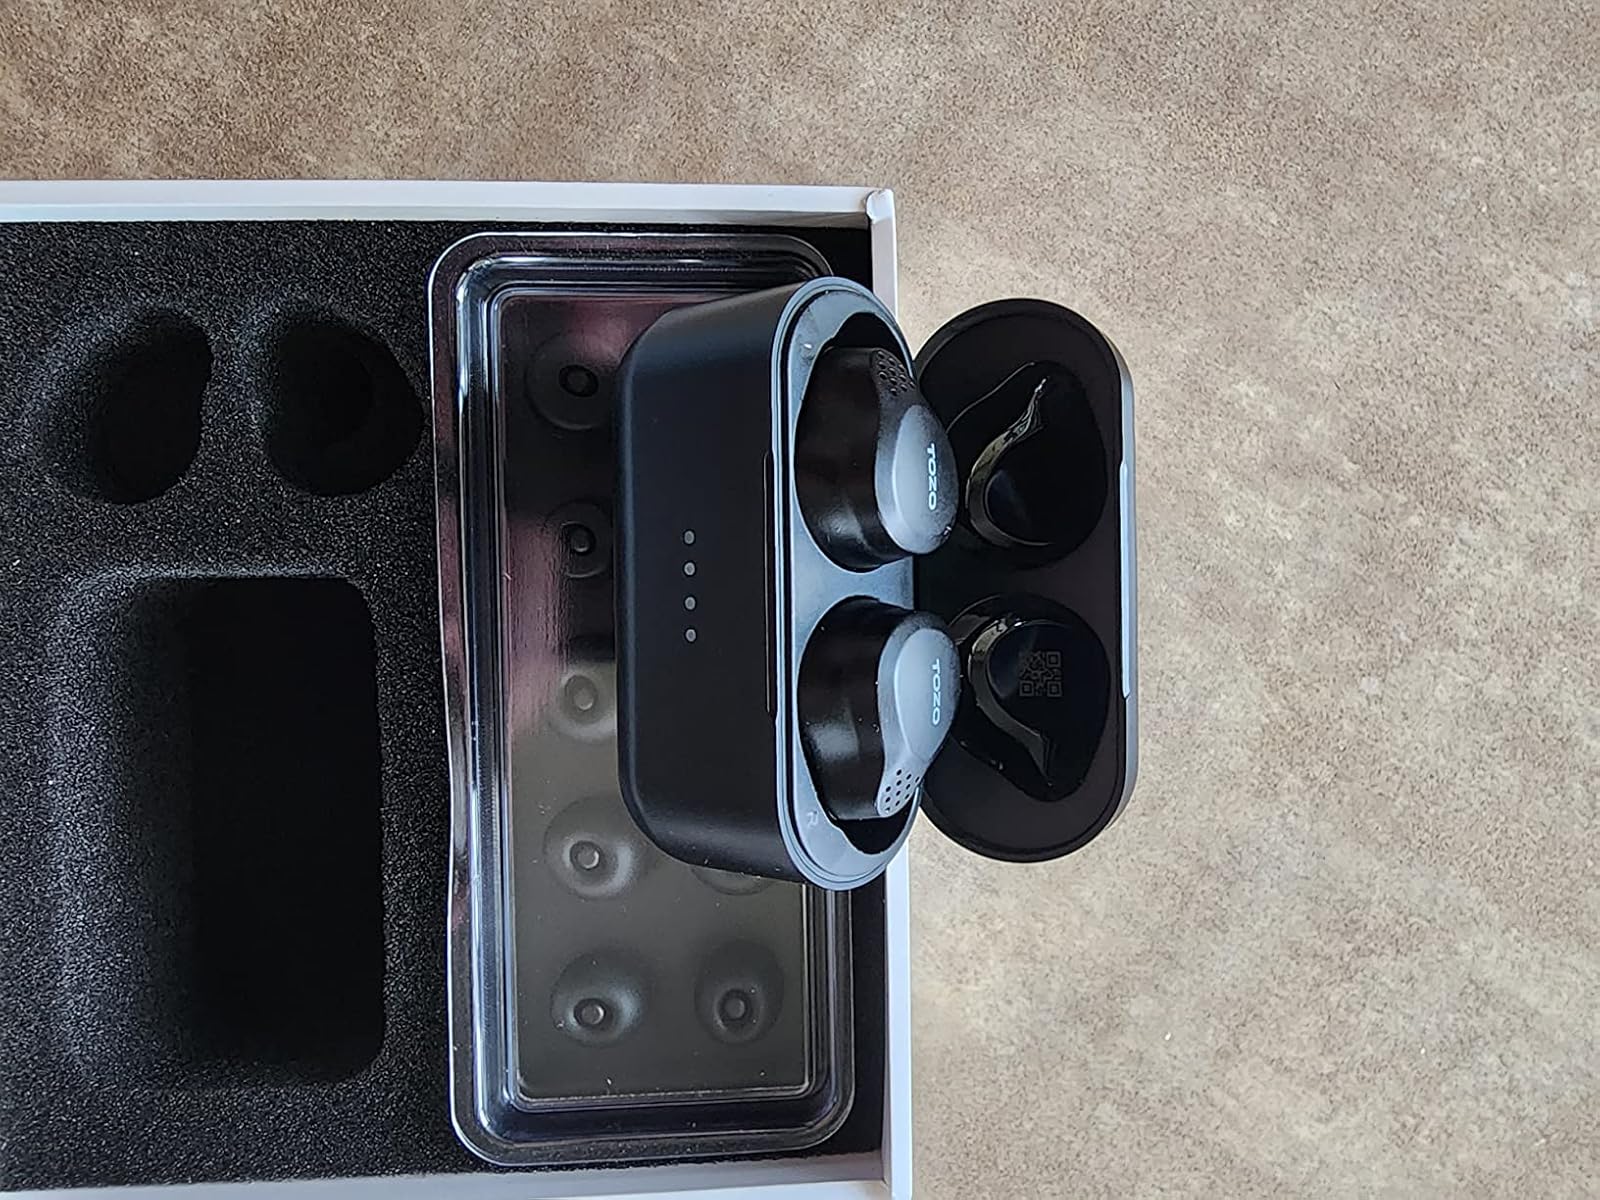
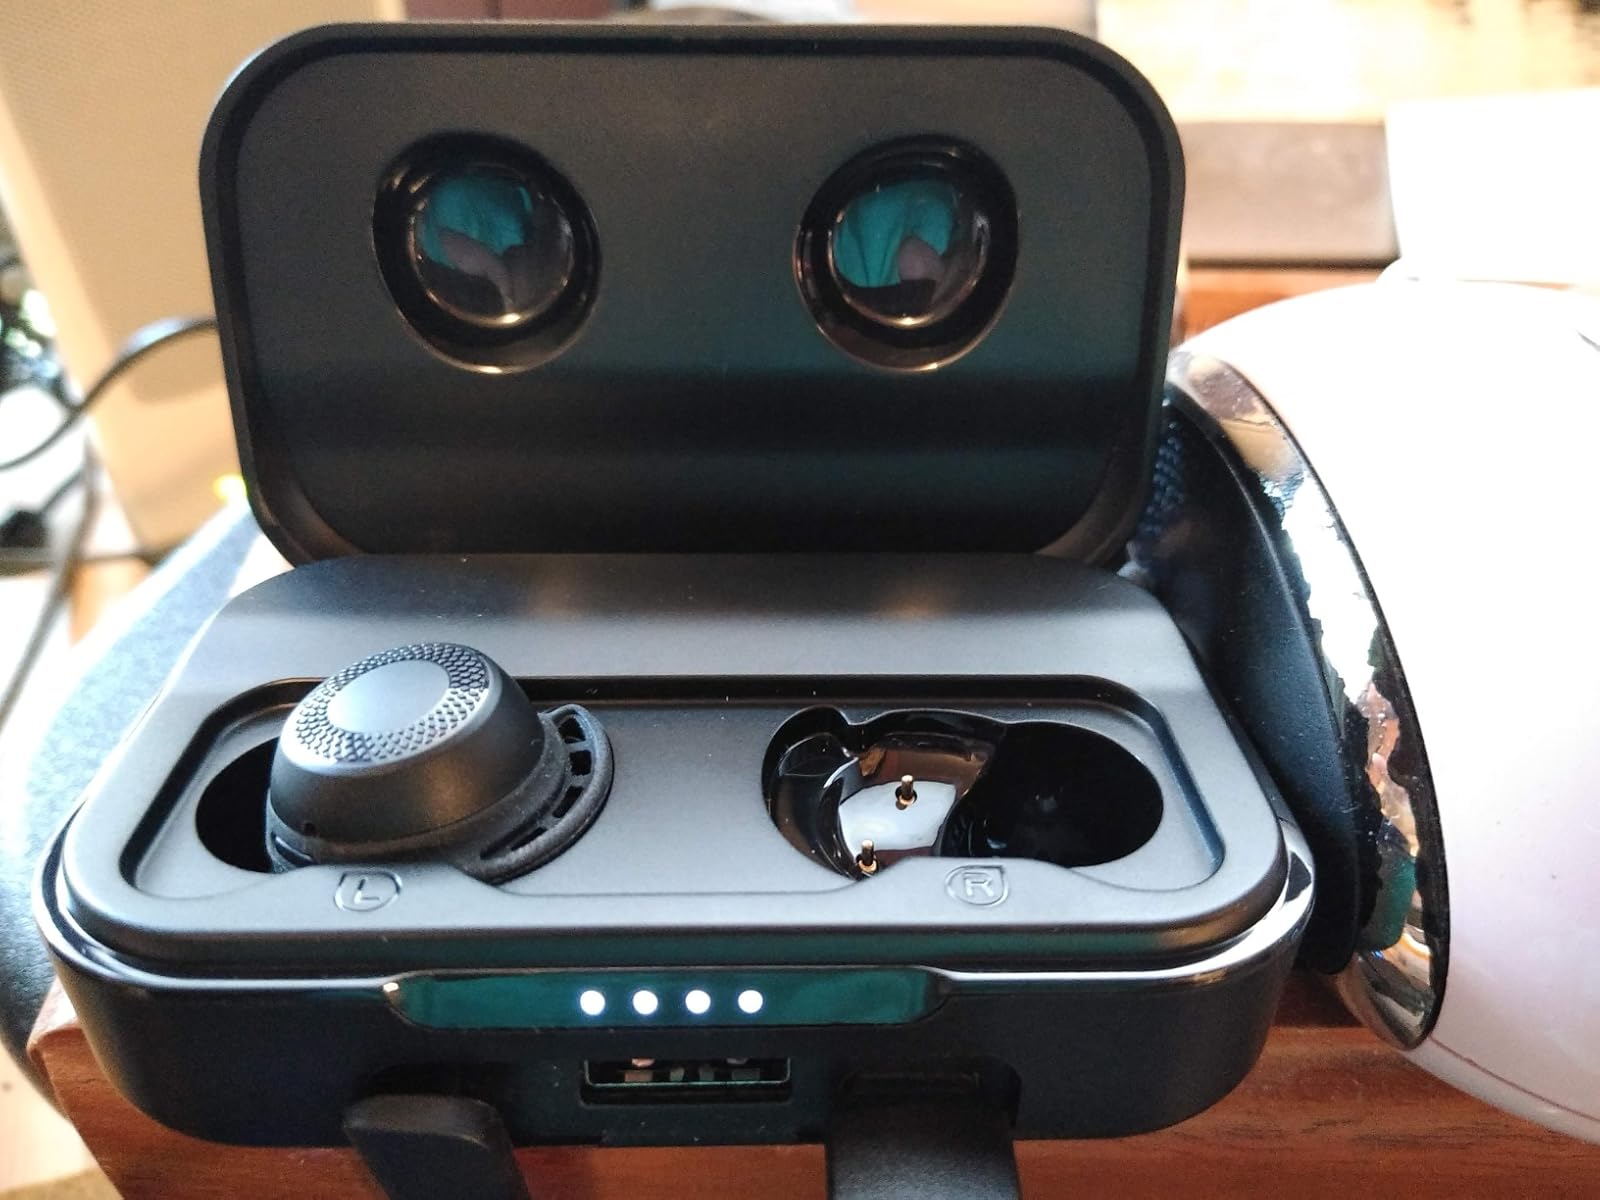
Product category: earbuds
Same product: no